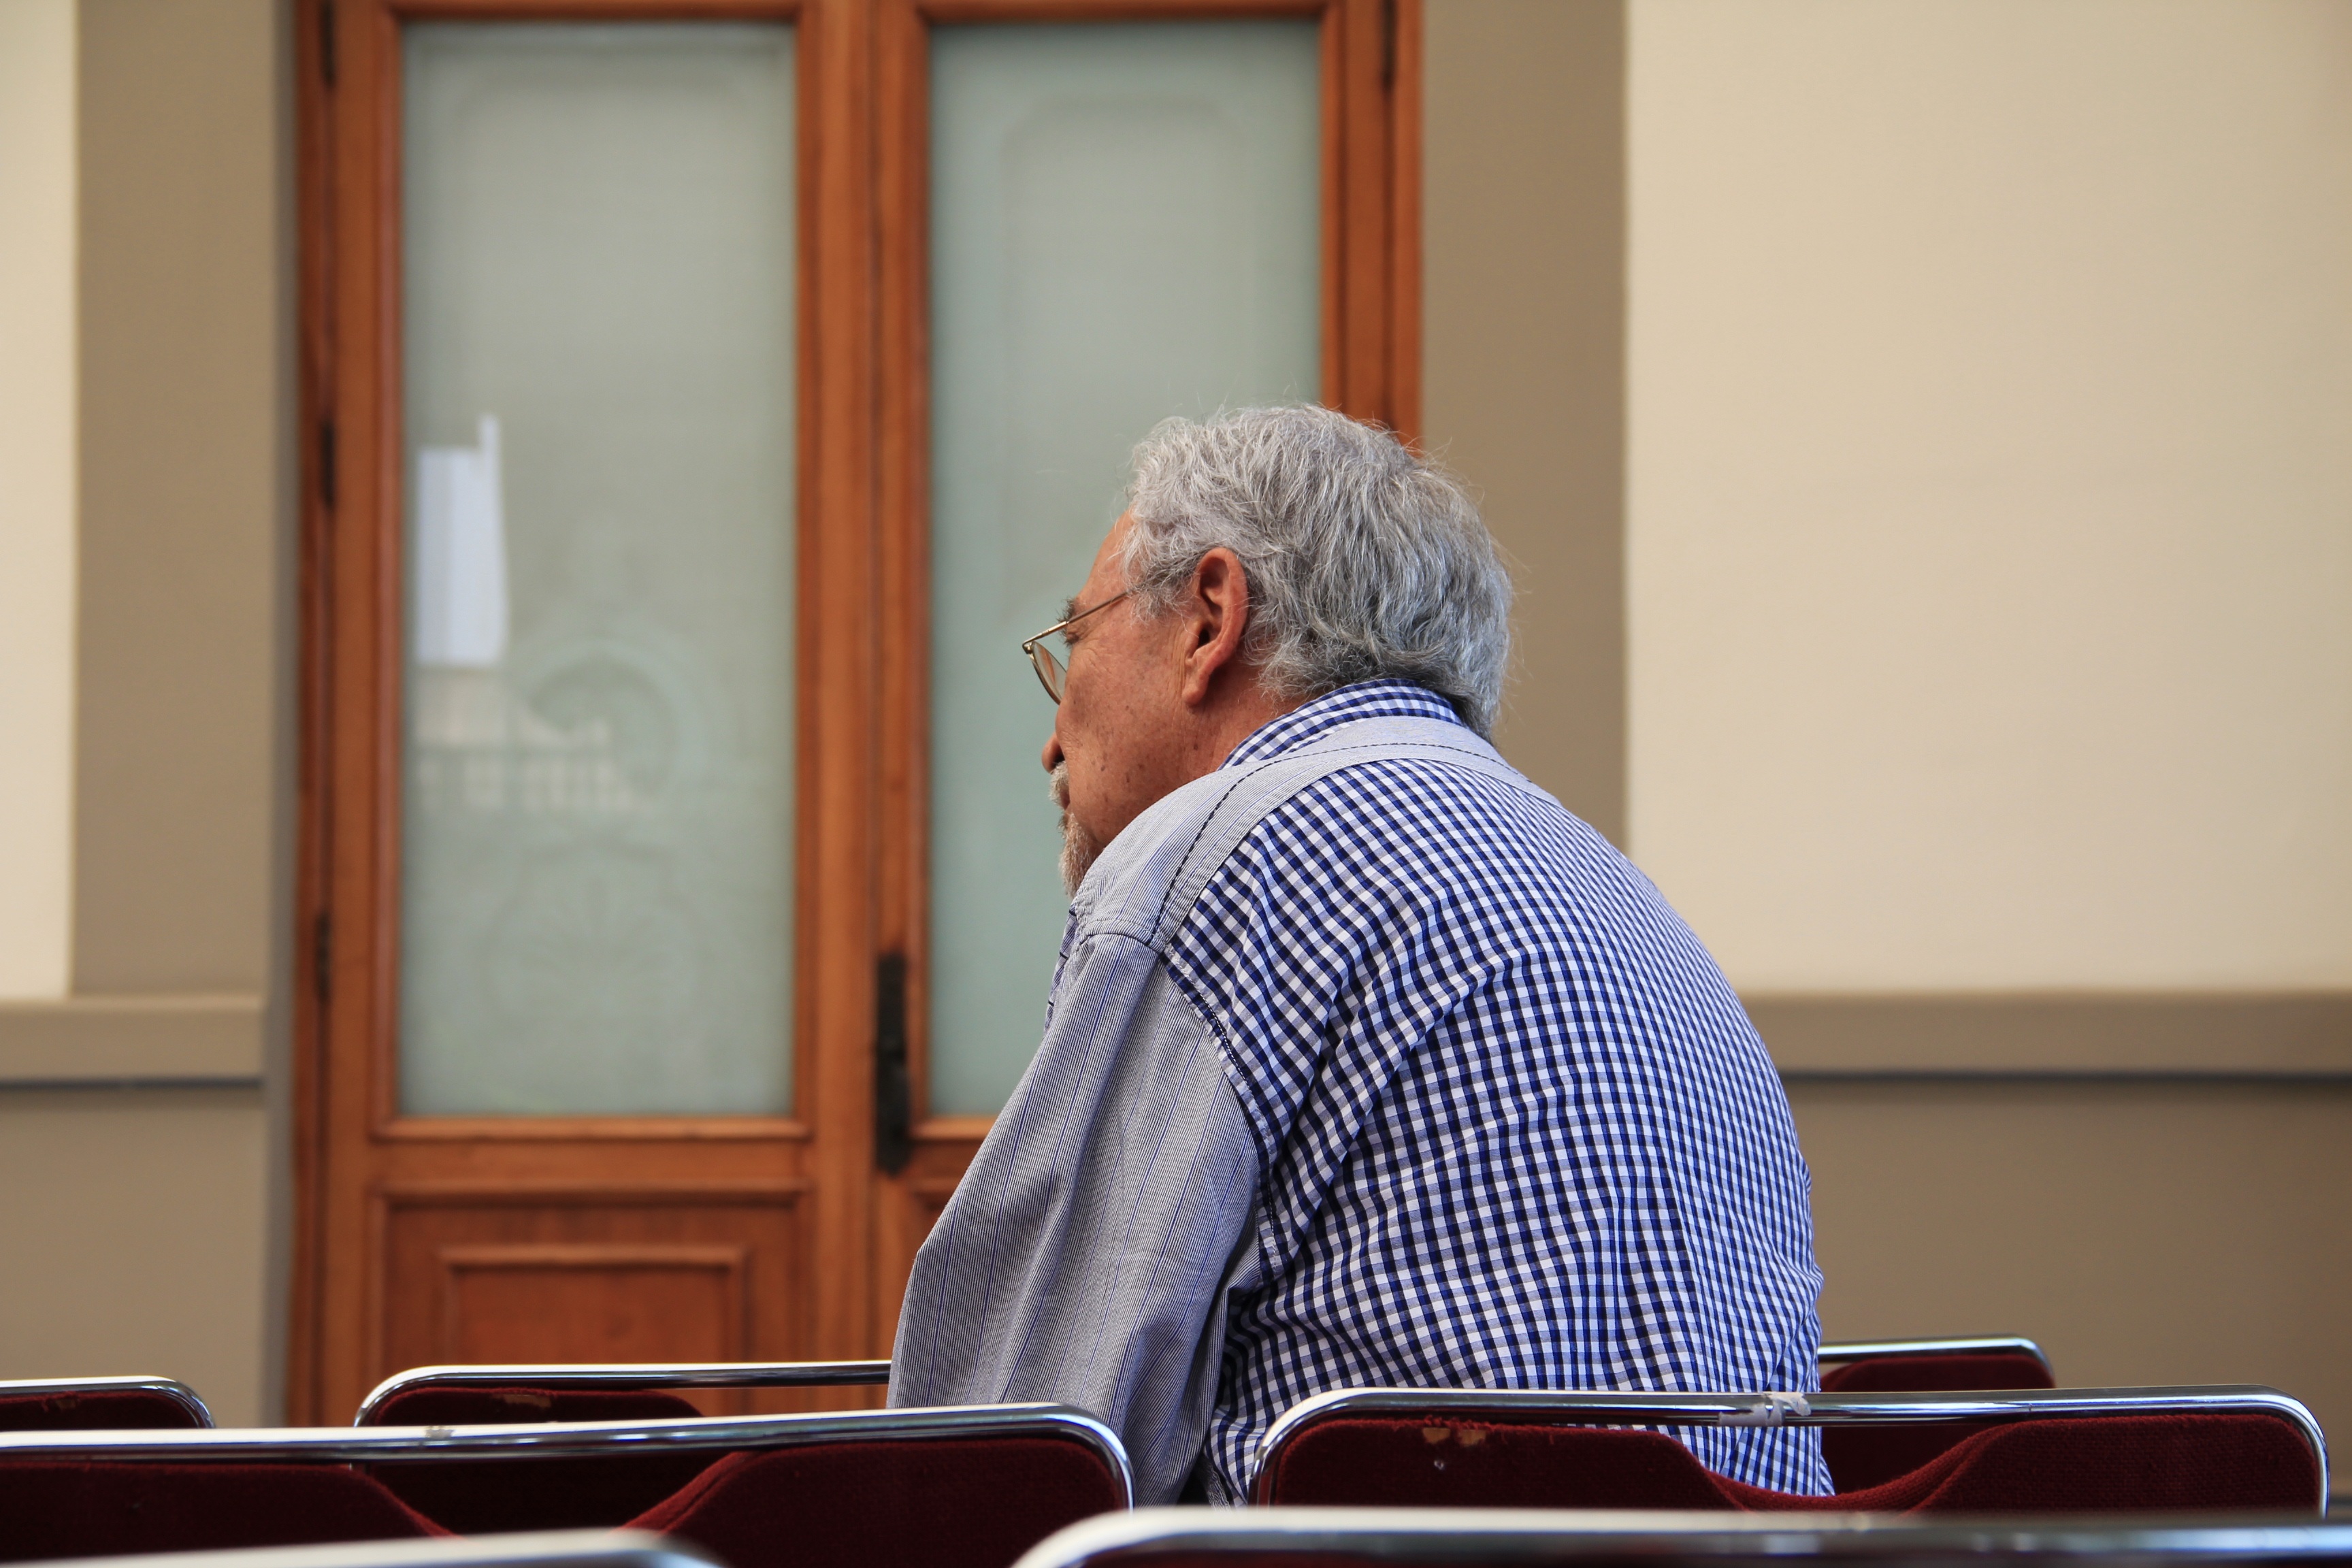
writing, person, sitting, conversation, elder, grandfather, lecture, old age, human positions